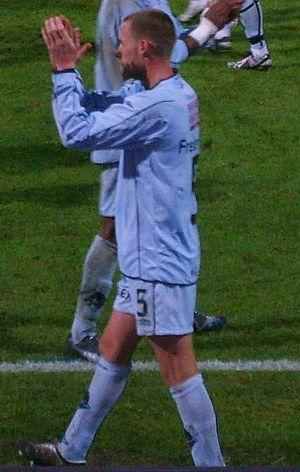
Jan Frederiksen est un footballeur danois, né le 20 juin 1982 à Copenhague en Danemark.